Harry James Angus

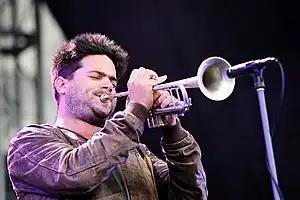
Angus at the West Coast Blues & Roots Festival in 2011.

Harry James Angus (born 11 June 1982) is an Australian singer-songwriter, trumpet player and guitarist. He was one of the lead vocalists in the Melbourne band The Cat Empire along with Felix Riebl. He joined the group in early 2000 and left when the original line-up disbanded in 2021.